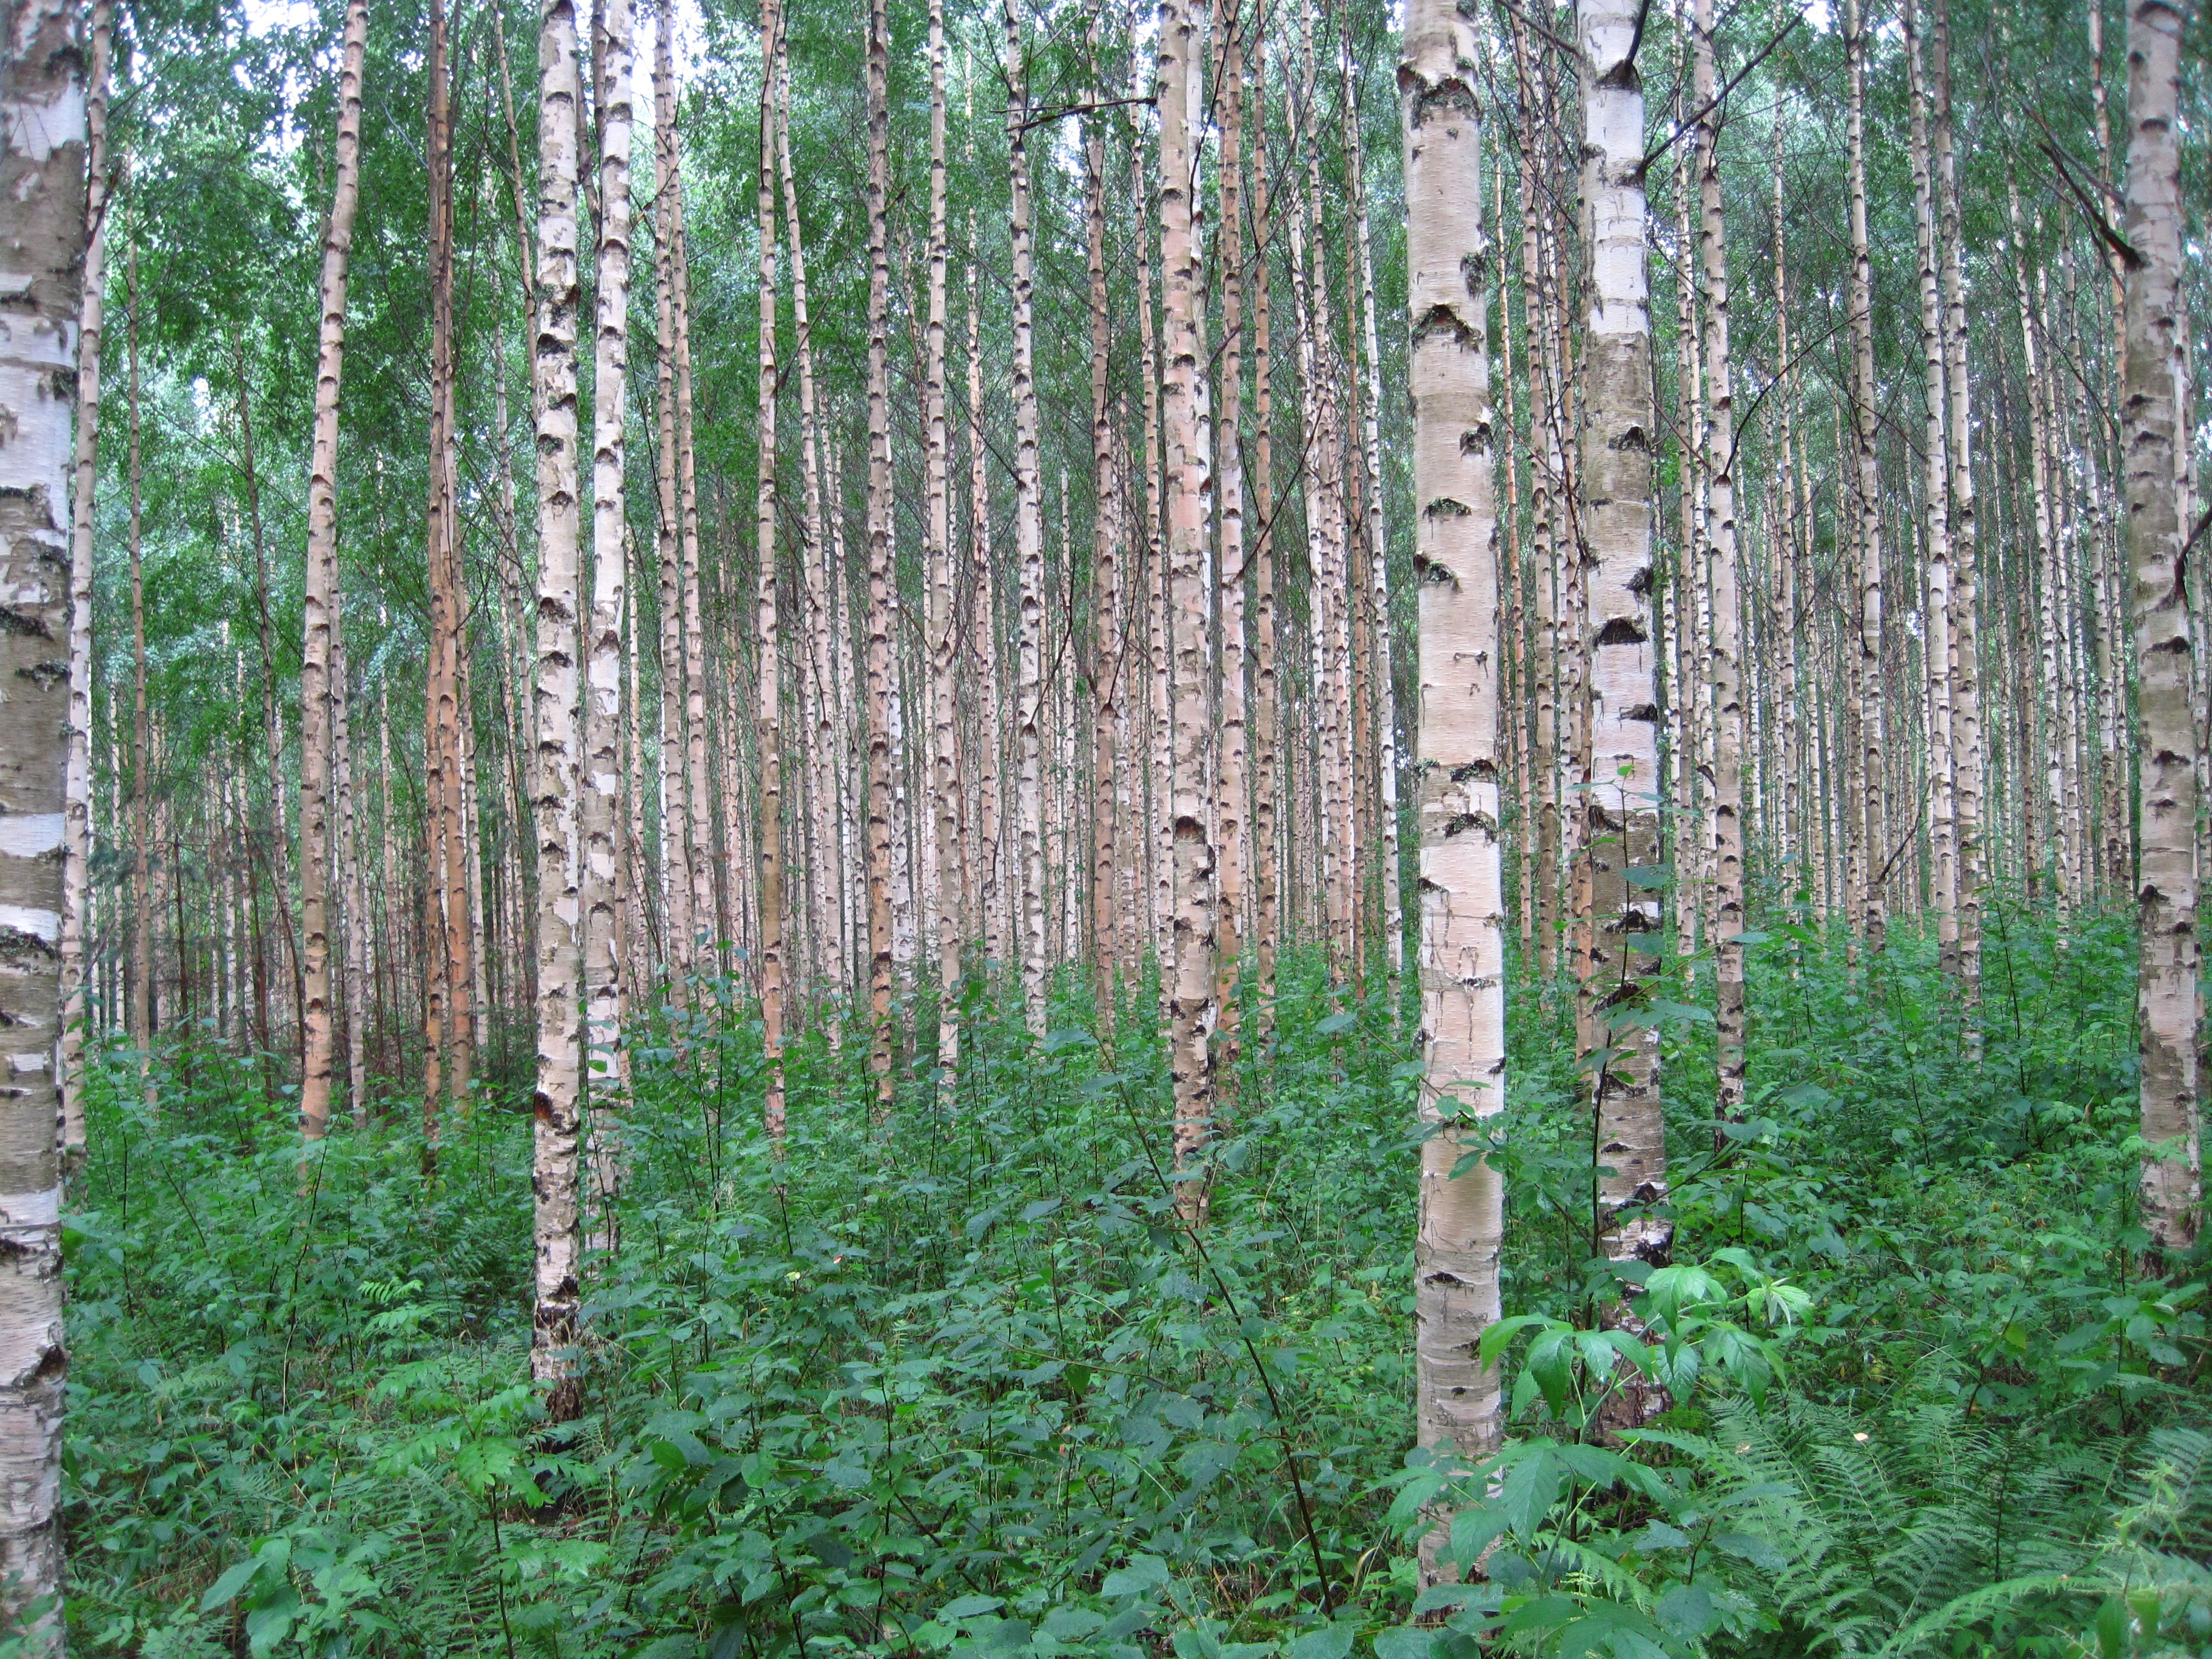
tree, nature, forest, plant, wood, flower, trunk, birch, trees, spruce, shrub, deciduous, trunks, grove, finland, woodland, habitat, ecosystem, flowering plant, biome, old growth forest, betula pendula, natural environment, woody plant, temperate broadleaf and mixed forest, temperate coniferous forest, land plant